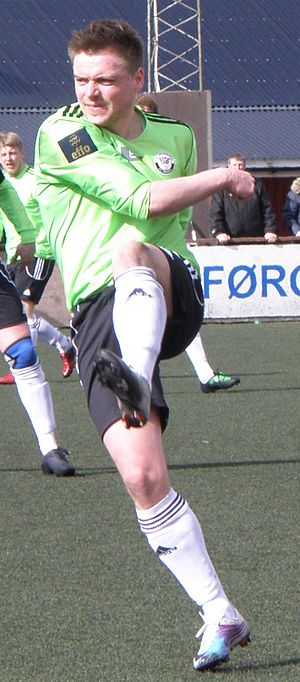
Súni Olsen
Súni Olsen, 2012
Súni Olsen er en færørsk professionel fodboldspiller.